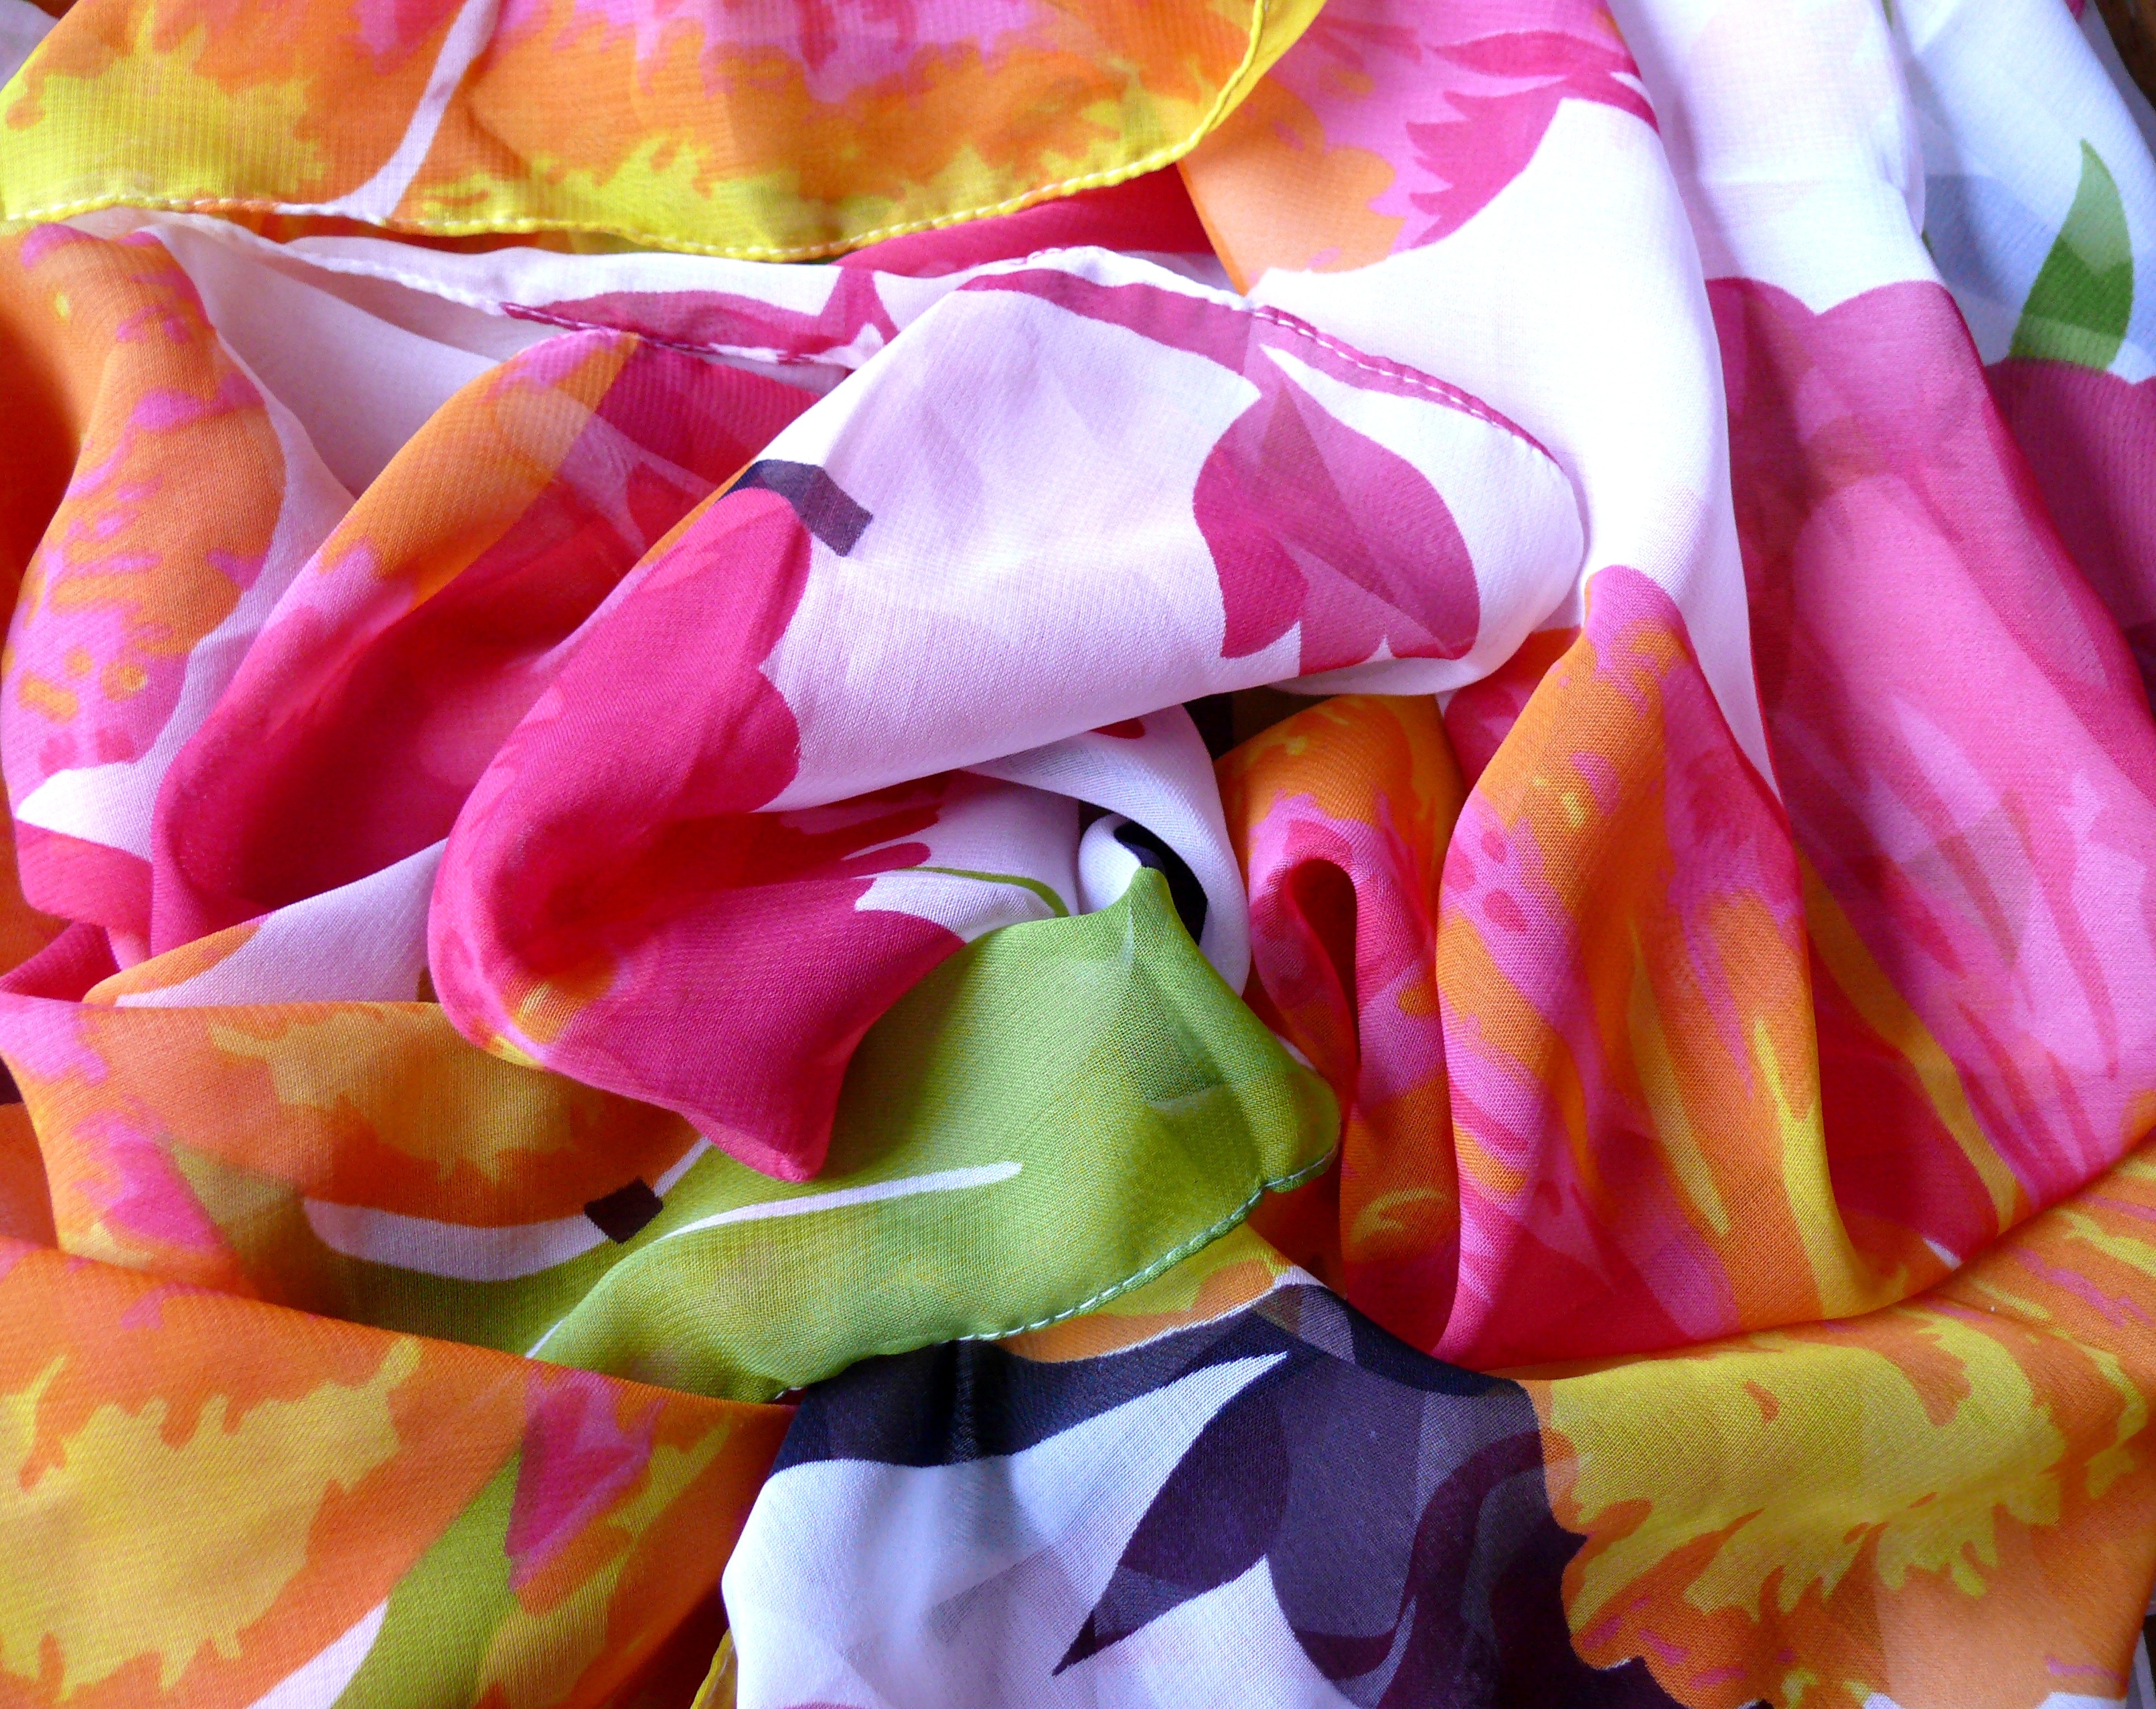
plant, flower, petal, rose, pattern, color, fashion, colorful, yellow, pink, cloth, flora, yarn, bright, silk, floristry, macro photography, retired, substances, flowering plant, garden roses, flower bouquet, cut flowers, spring colors, land plant